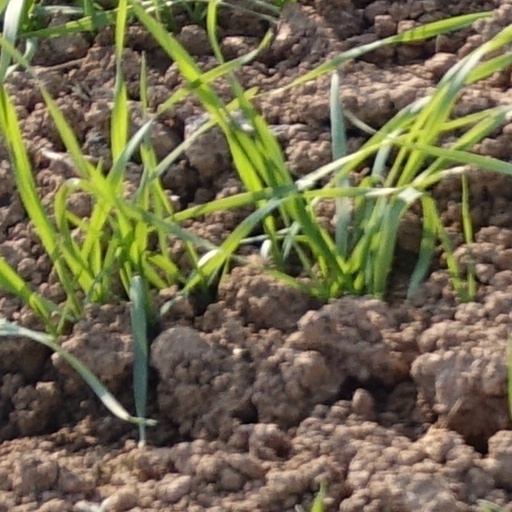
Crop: wheat